Timeline of protests against Rodrigo Duterte

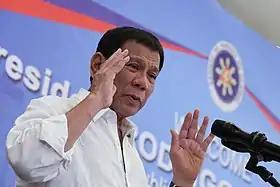

The following is a timeline of protests against Rodrigo Duterte, the 16th President of the Philippines, and his policies. Issues were addressed in the protests including the war on drugs, employment issues, anti-terror law, and the government's response to the COVID-19 pandemic.